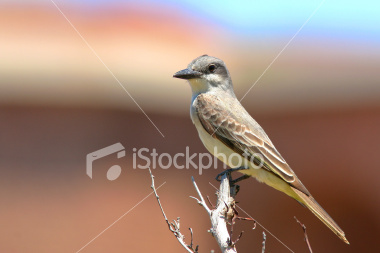
this bird has a light belly and neck with a light brown crest and wing.
a small yellow bodied bird with brown wings and a sharp beak.
a small bird with a pastel yellow body and pointed bill, has brown and yellow feathers.
bird with brown beak, and black tarsus and feet, white throat, breast, belly and abdomen
this bird has a brown crown, a white breast, and a brown wing
this bird has feathers that are brown and has a yellow bellya long skinny bird with a ruffled crown, brown wings with white wingbars, and black tarsus and feet.
this bird is brown and white in color, with a sharp black beak.
a smaller bird with exceptionally long, wings and outer rectrices that are both green and brown.
this bird has wings that are brown and has a white belly
Species: Gray Kingbird